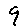
Label: 9